Dongcheng, Beijing

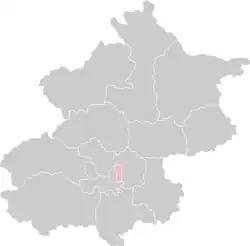
Longtan Park

Dongcheng is a district of the city of Beijing. It covers the eastern half of Beijing's urban core region, including all of the eastern half of the Old City inside of the 2nd Ring Road with the northernmost extent crossing into the area within the 3rd Ring Road. Its area is further subdivided into 17 subdistricts.